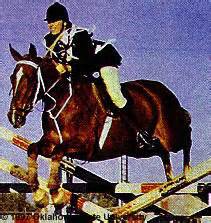
Label: horse